Flushing Remonstrance

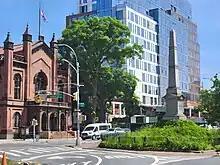
Flushing town hall and Civil War monument

The Flushing Remonstrance was a 1657 petition to Director-General of New Netherland Peter Stuyvesant, in which some thirty residents of the small settlement at Flushing requested an exemption to his ban on Quaker worship. It is considered a precursor to the United States Constitution's provision on freedom of religion in the Bill of Rights.